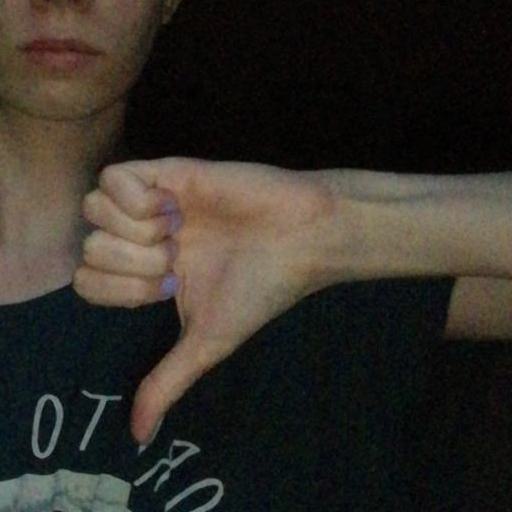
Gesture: dislike